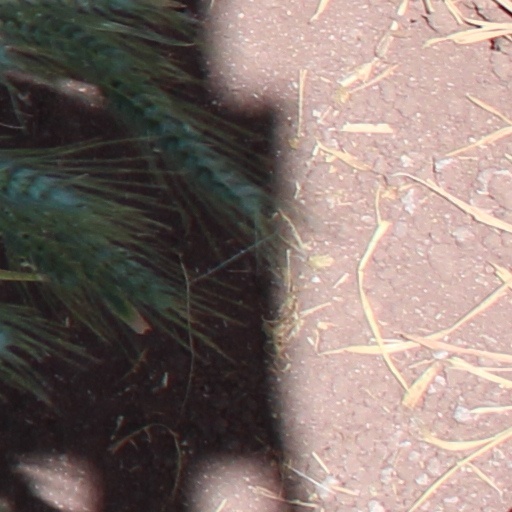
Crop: wheat